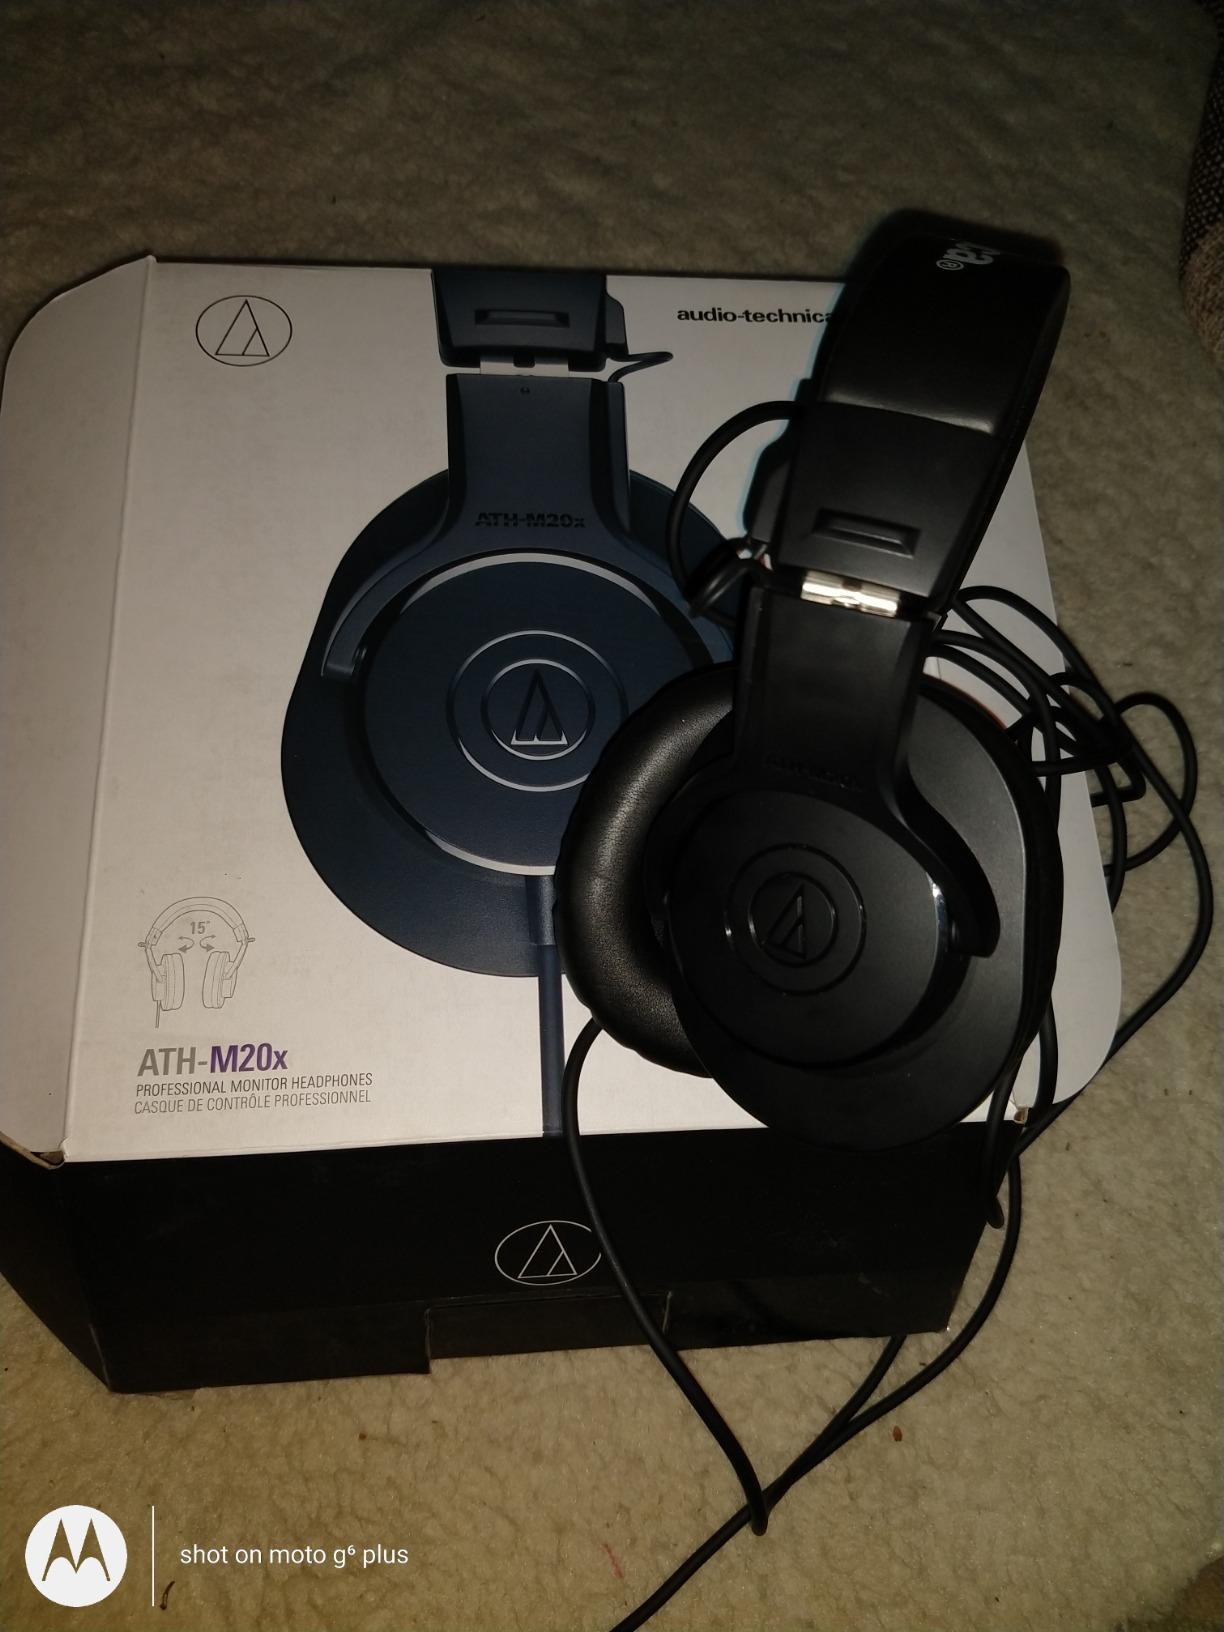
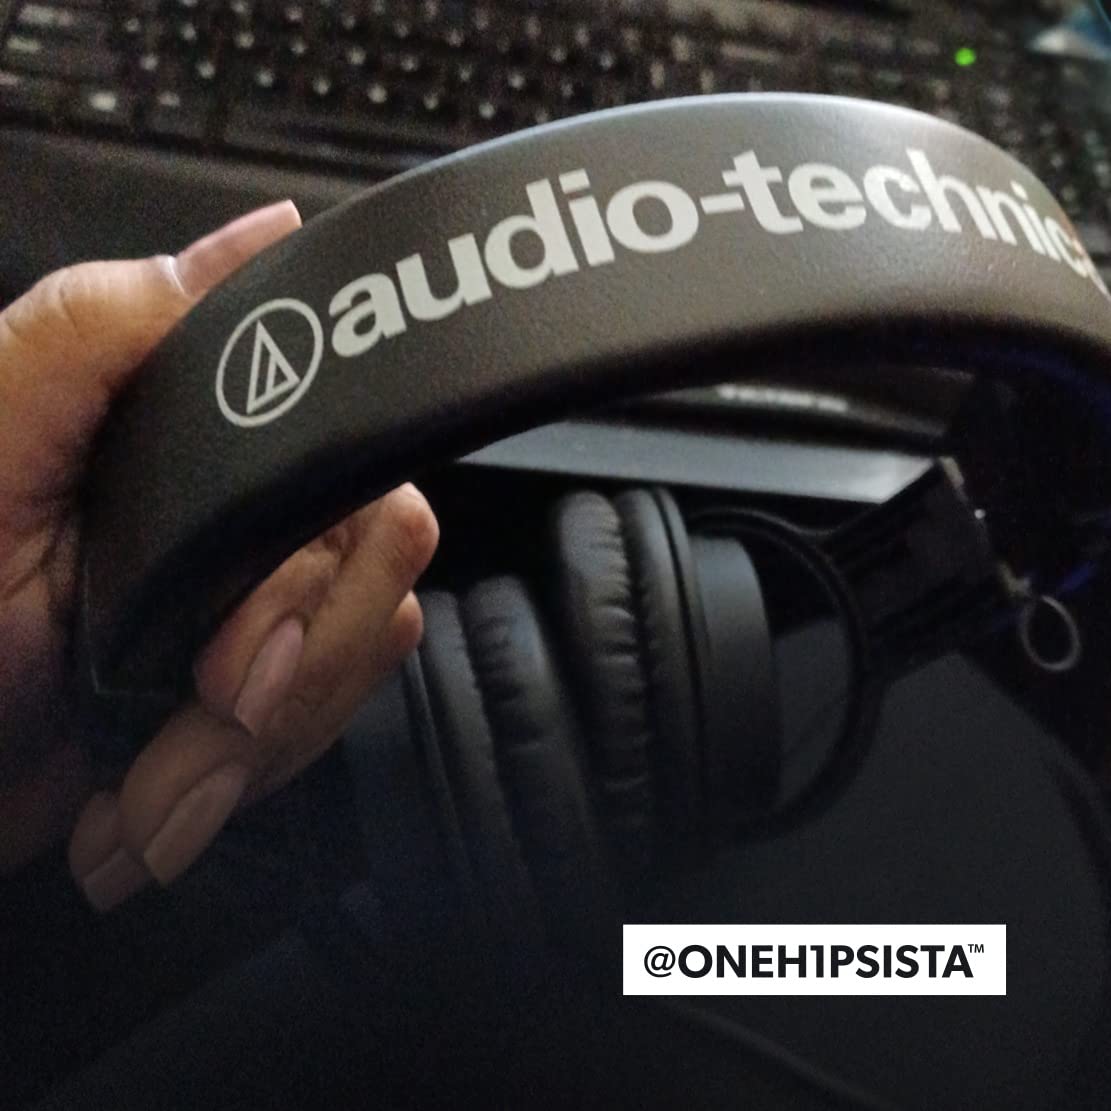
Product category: headphones
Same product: yes